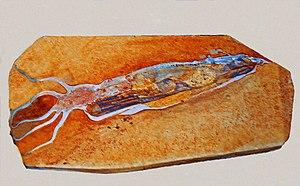
Plesioteuthis est un genre éteint de céphalopodes de l'ordre des calmars et de la famille également éteinte des Plesioteuthididae à laquelle il a donné son nom.